Fred Whibley

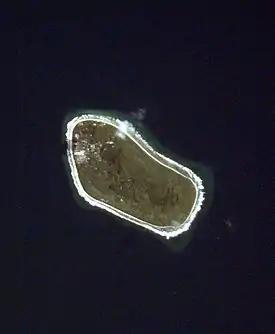
Niutao

While in Sydney, Australia, Whibley declined an offer from John T. Arundel to work for his company John T. Arundel & Co., which mined guano on Pacific atolls and which within two years would evolve into the Pacific Islands Co. and then subsequently the Pacific Phosphate Co., which exploited high-grade phosphate deposits on Nauru and Banaba (then known as Ocean Island) that were refined to create superphosphate. Whibley appears to be one of those Europeans who chose to live on an isolated Pacific atoll as an escape from the constraints and social expectations of respectability in the Victorian era.